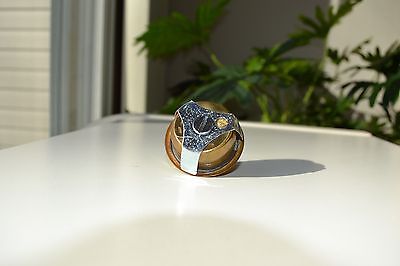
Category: table